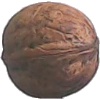
Label: walnut